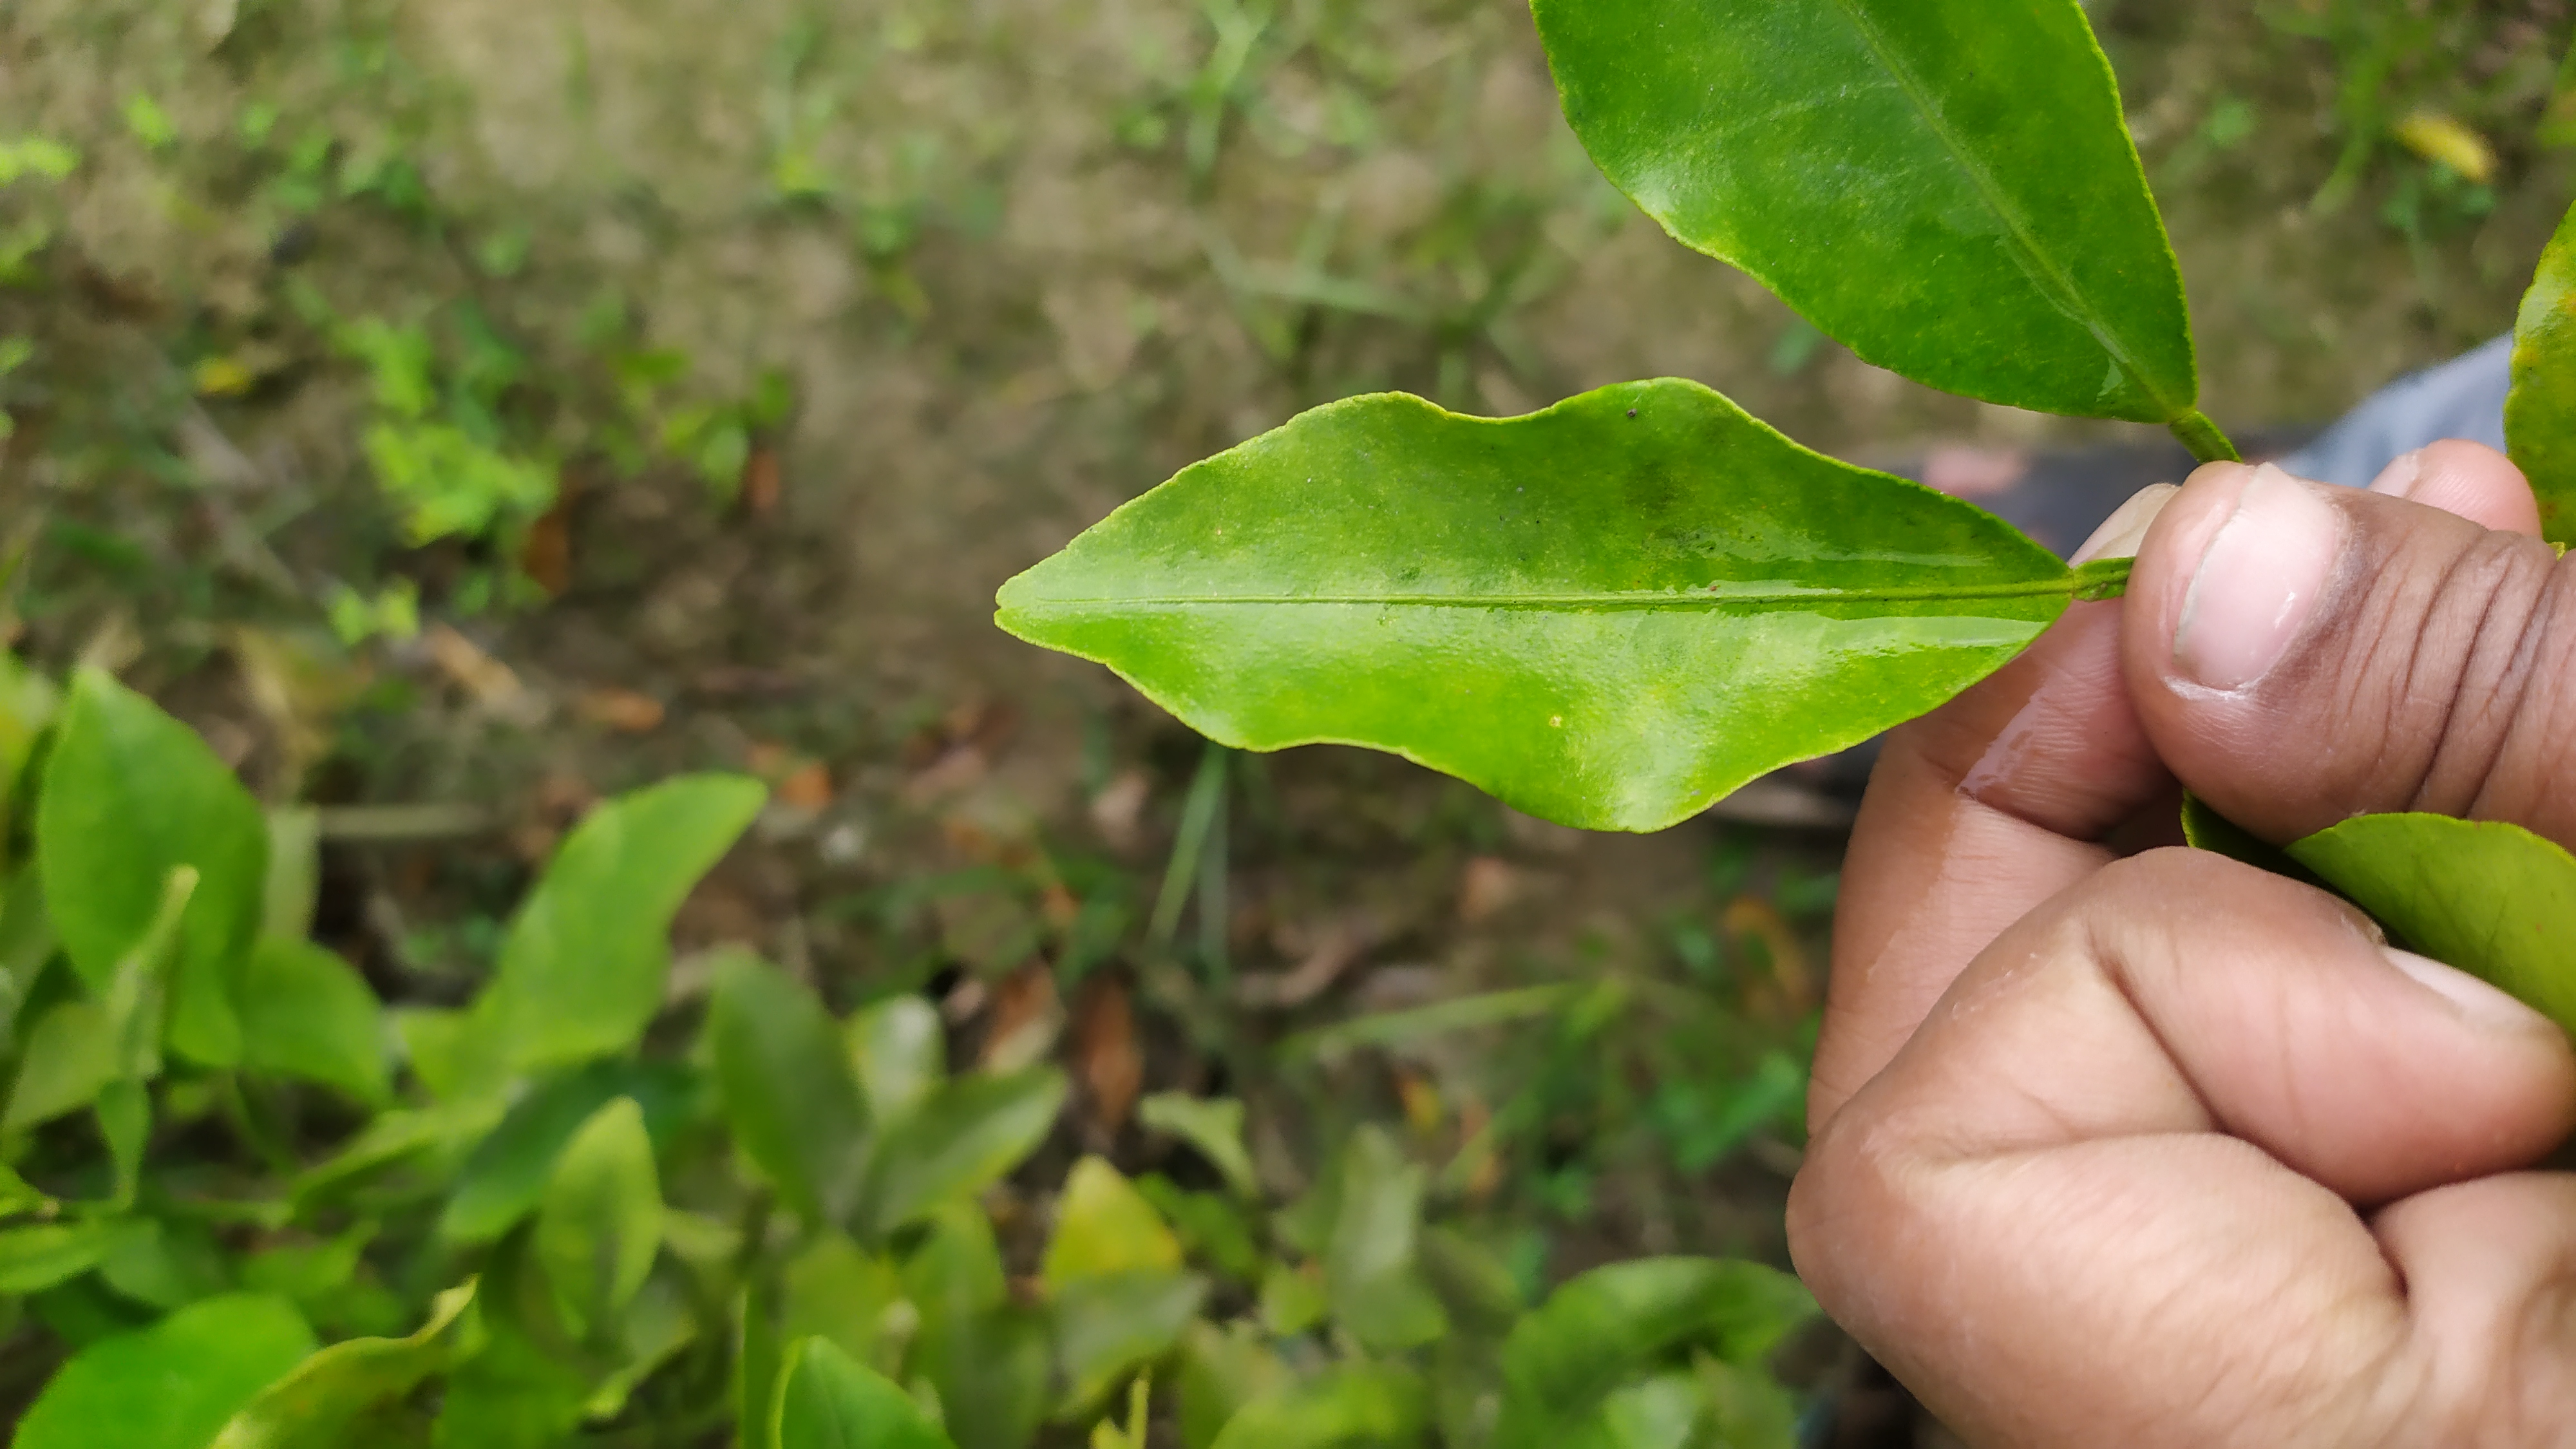
Mandarin leaf variety: Darjeling